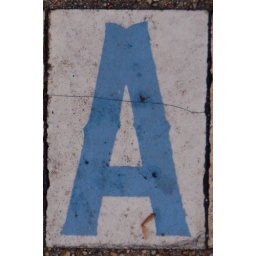
Tile in a street name in a sidewalk in New Orleans.